Cassius Marcellus Clay

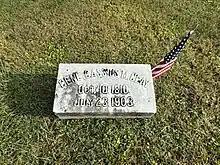
Clay's gravesite at Richmond Cemetery in Richmond, Kentucky.

Recalled to the United States in 1862 to accept a commission from Lincoln as a major general with the Union Army, Clay publicly refused to accept it unless Lincoln would agree to emancipate slaves under Confederate control. Clay was nonetheless commissioned a Major General of the US Volunteers General Staff on April 11, 1862, and Lincoln sent him to Kentucky to assess the mood for emancipation there and in the other border states. Following Clay's return to Washington, D.C., Lincoln issued the Emancipation Proclamation in late 1862, to take effect in January 1863.